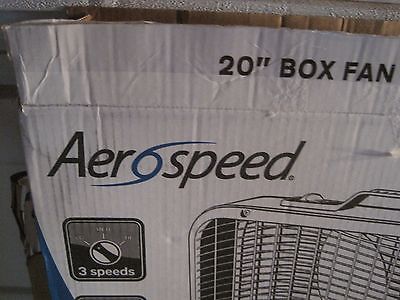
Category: fan